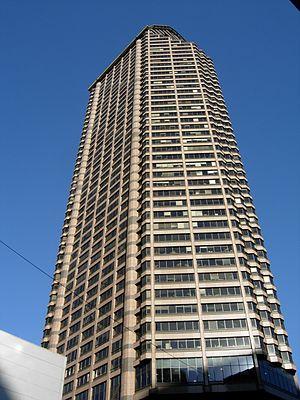
Le Seattle Municipal Tower ou AT&T Gateway Tower est un gratte-ciel situé à Seattle, dans l'État de Washington, aux États-Unis.